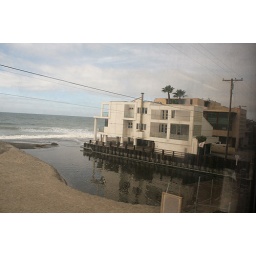
Atlanta to San Diego by train - cities and buildings - 7 - Pacific coast beach house.